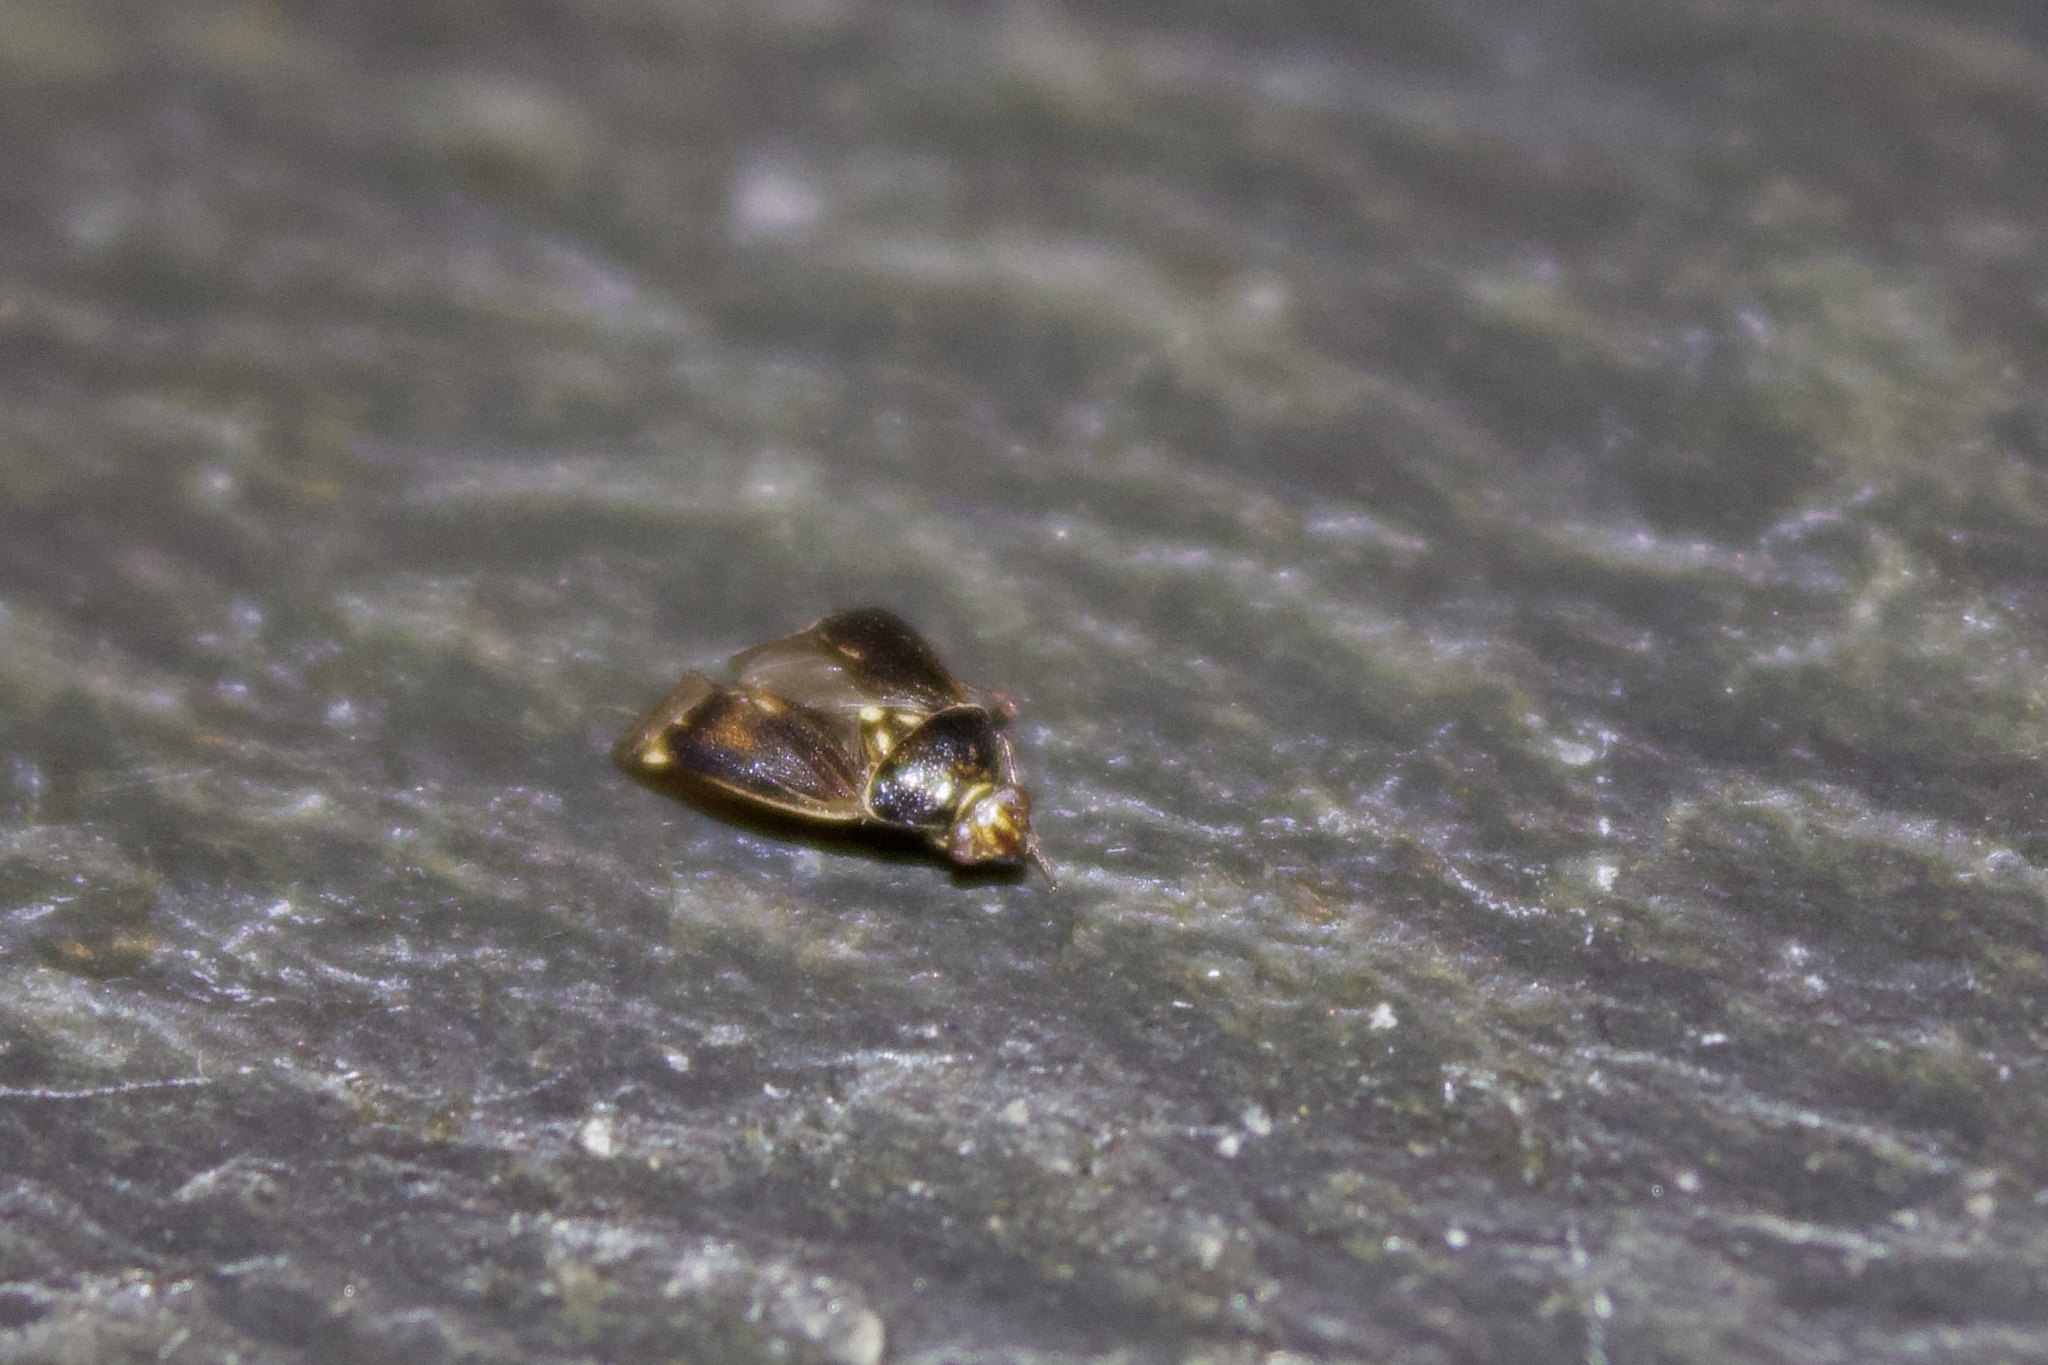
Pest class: lygus_bug